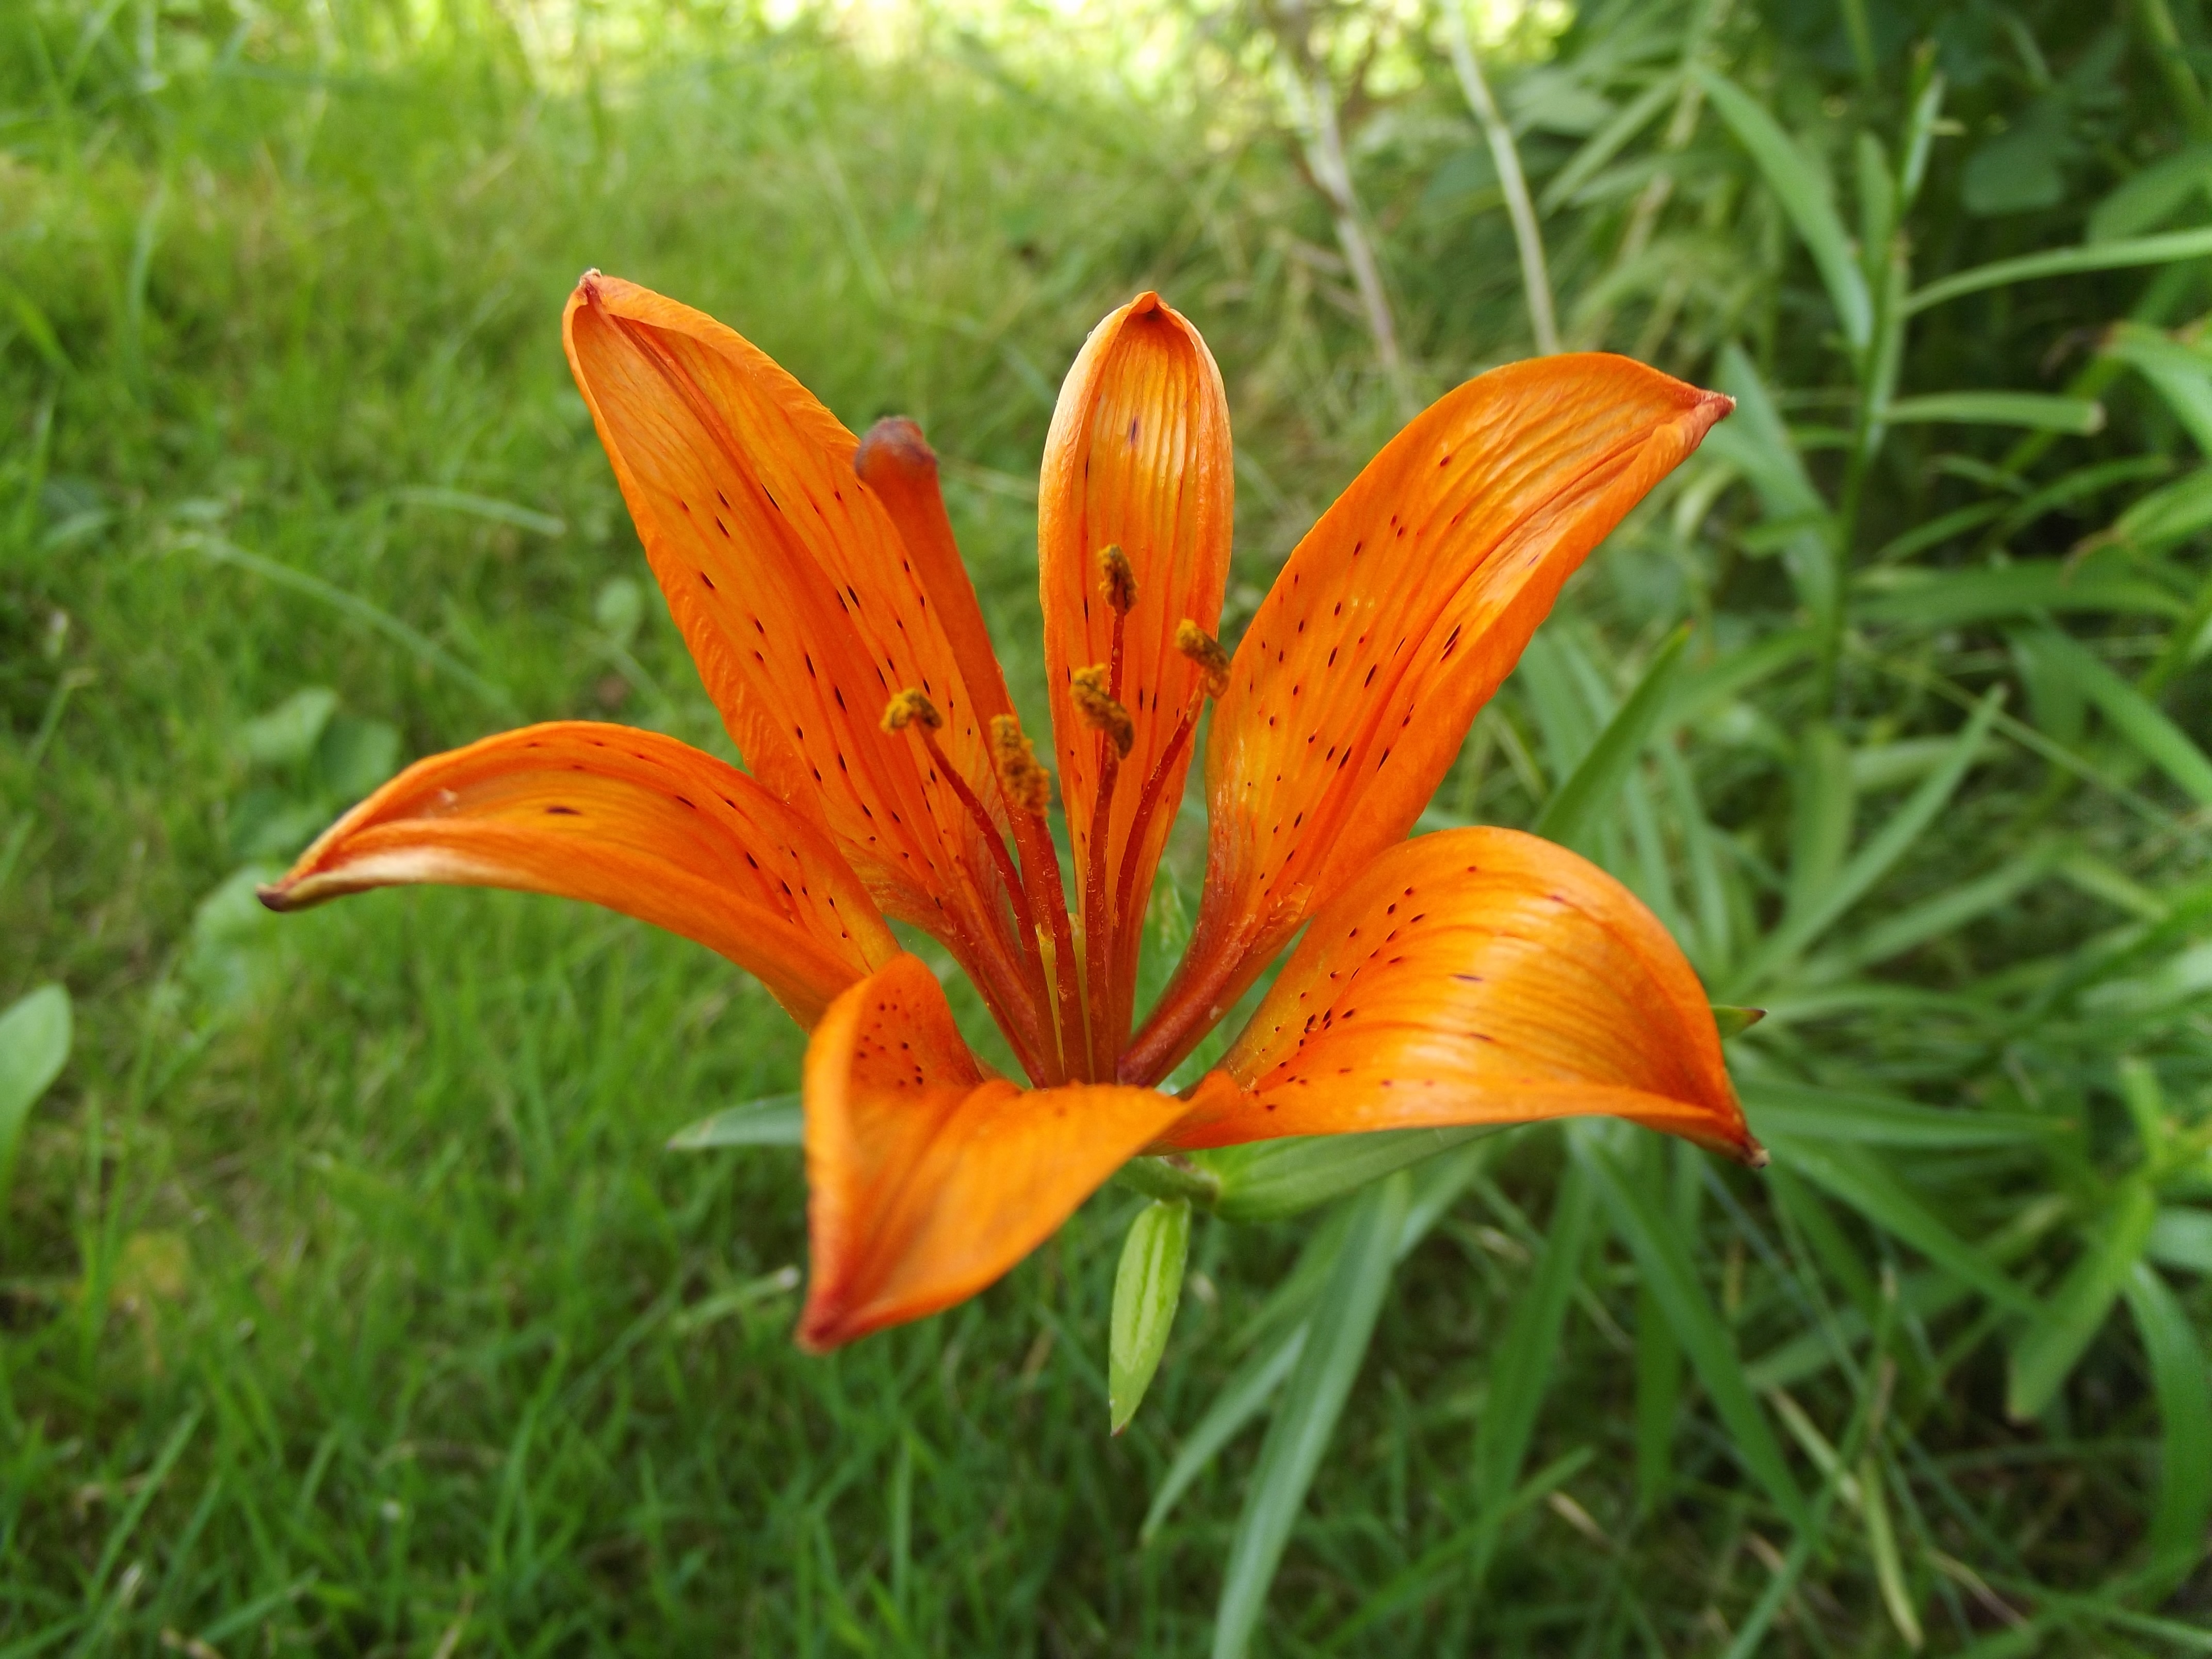
nature, plant, leaf, flower, spring, botany, garden, flora, lily, daylily, macro photography, flowering plant, orange lily, land plant